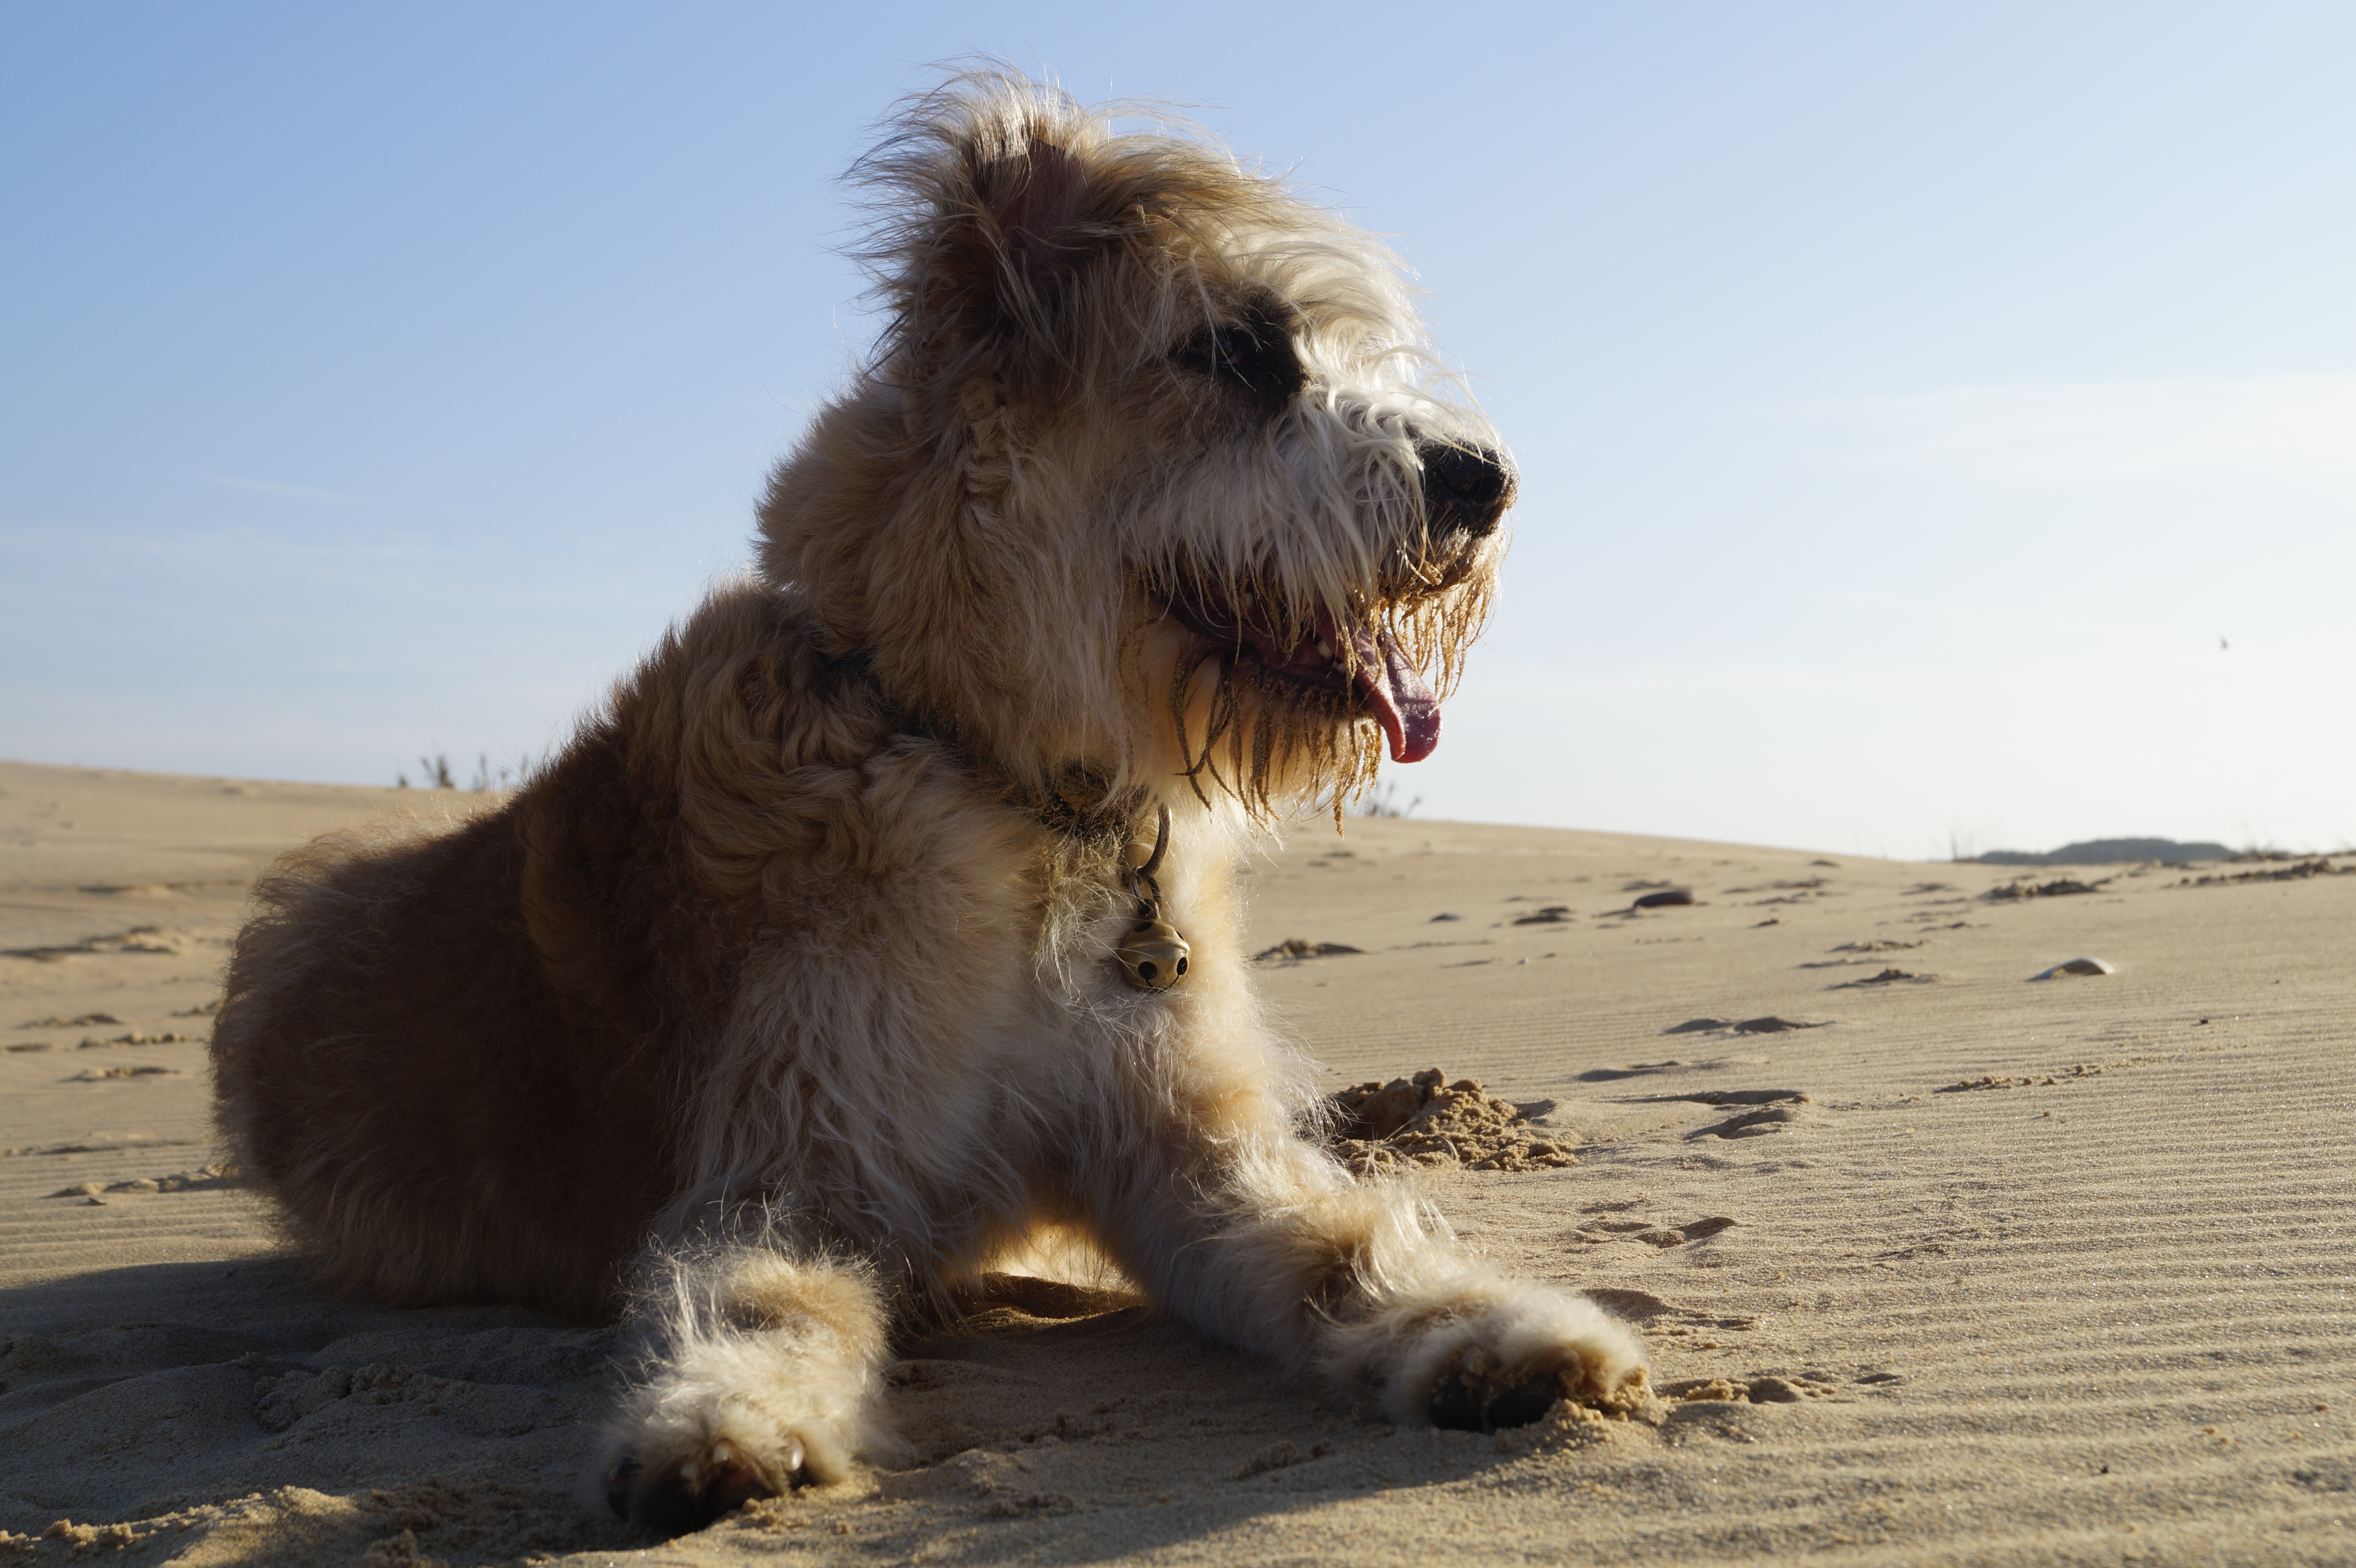
dog, mammal, vertebrate, portugal, irish soft coated wheaten terrier, barbado da terceira, dog like mammal, dog crossbreeds